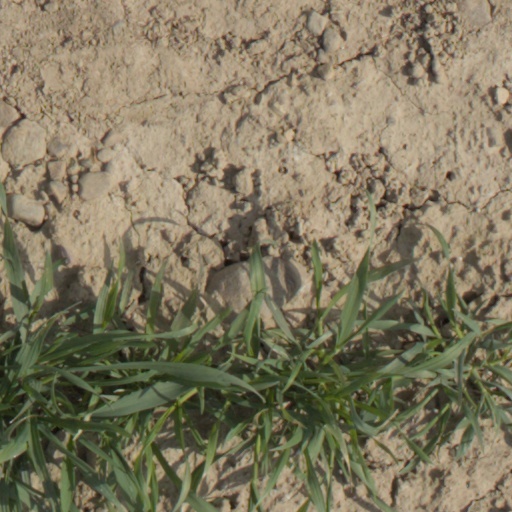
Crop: wheat